Grenzau Feud

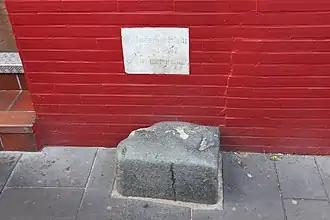
Memorial stone with information board at the old parsonage in the "Altstadt" of Koblenz

The Grenzau Feud was a warlike conflict between the troops of Koblenz in the Electorate of Trier on the one hand and Lord Philip of Isenburg and Lord Reynard of Westerburg on the other at Grenzau on 20 April 1347. The Koblenz soldiers were ambushed and 172 were killed.